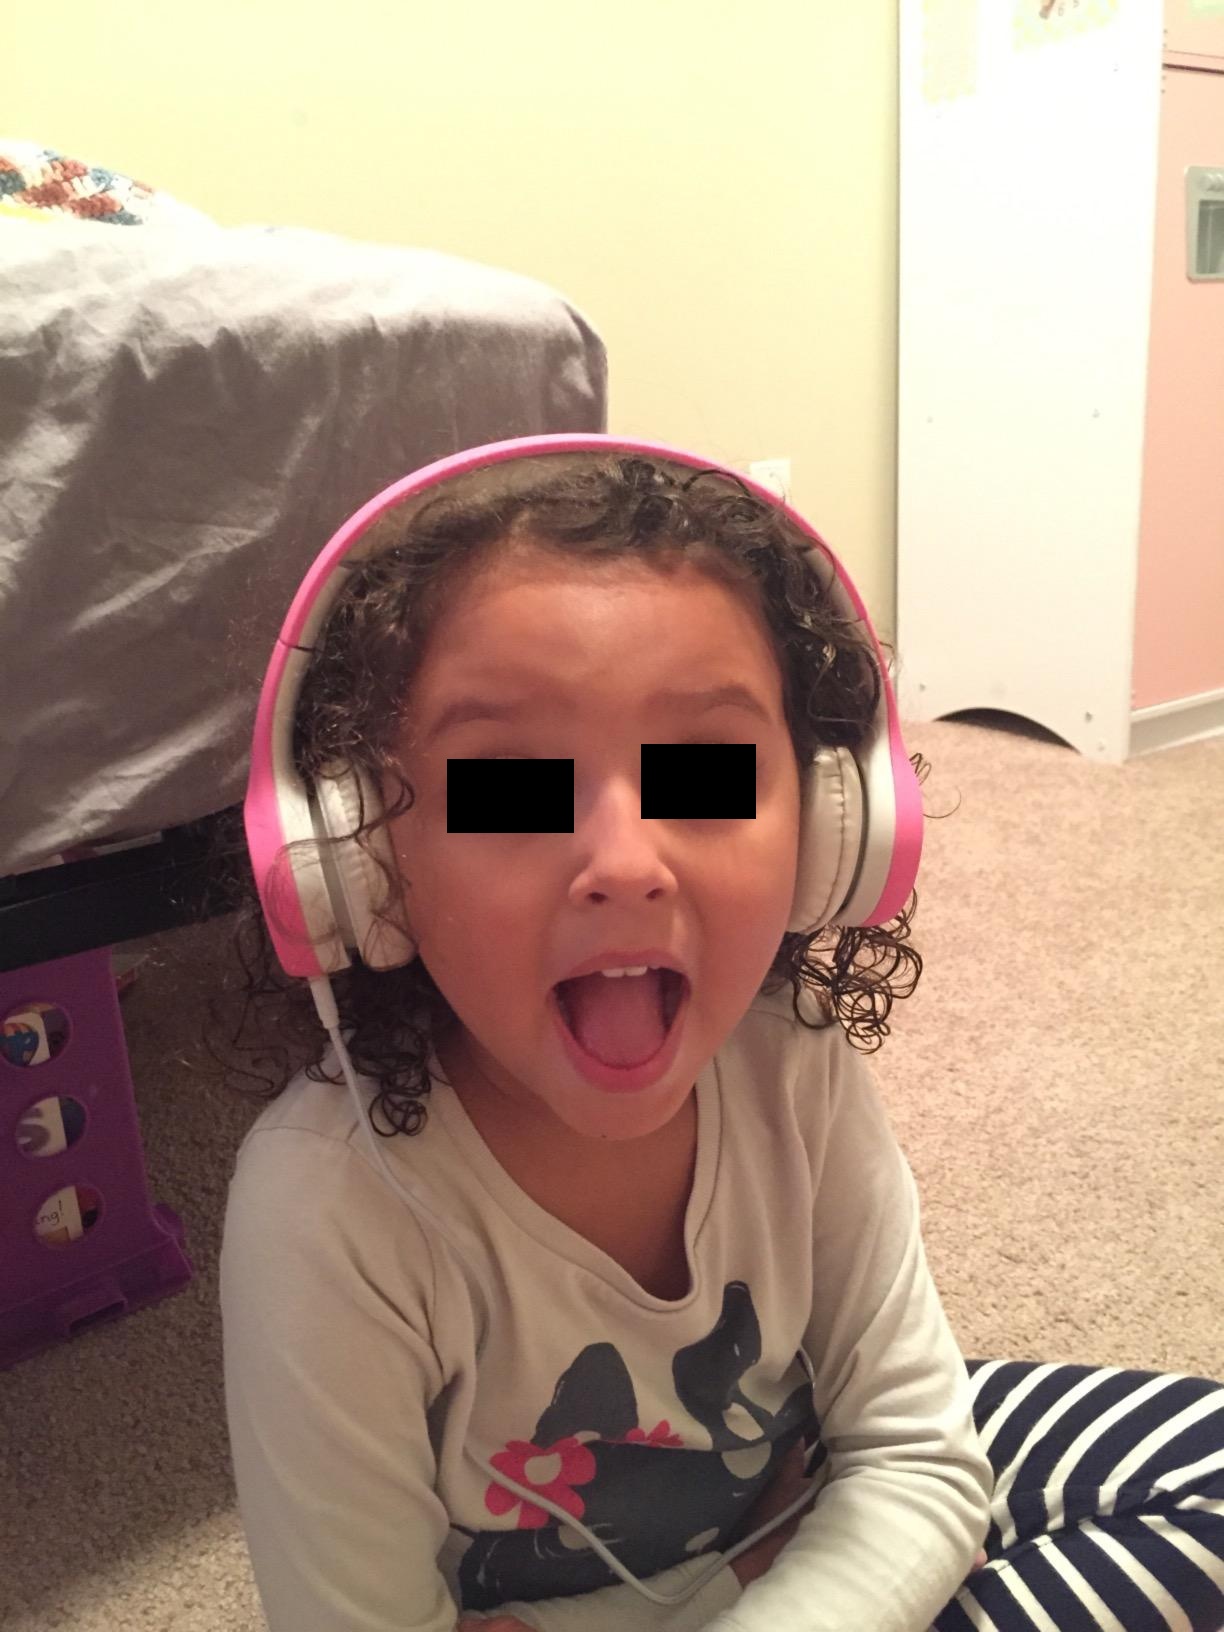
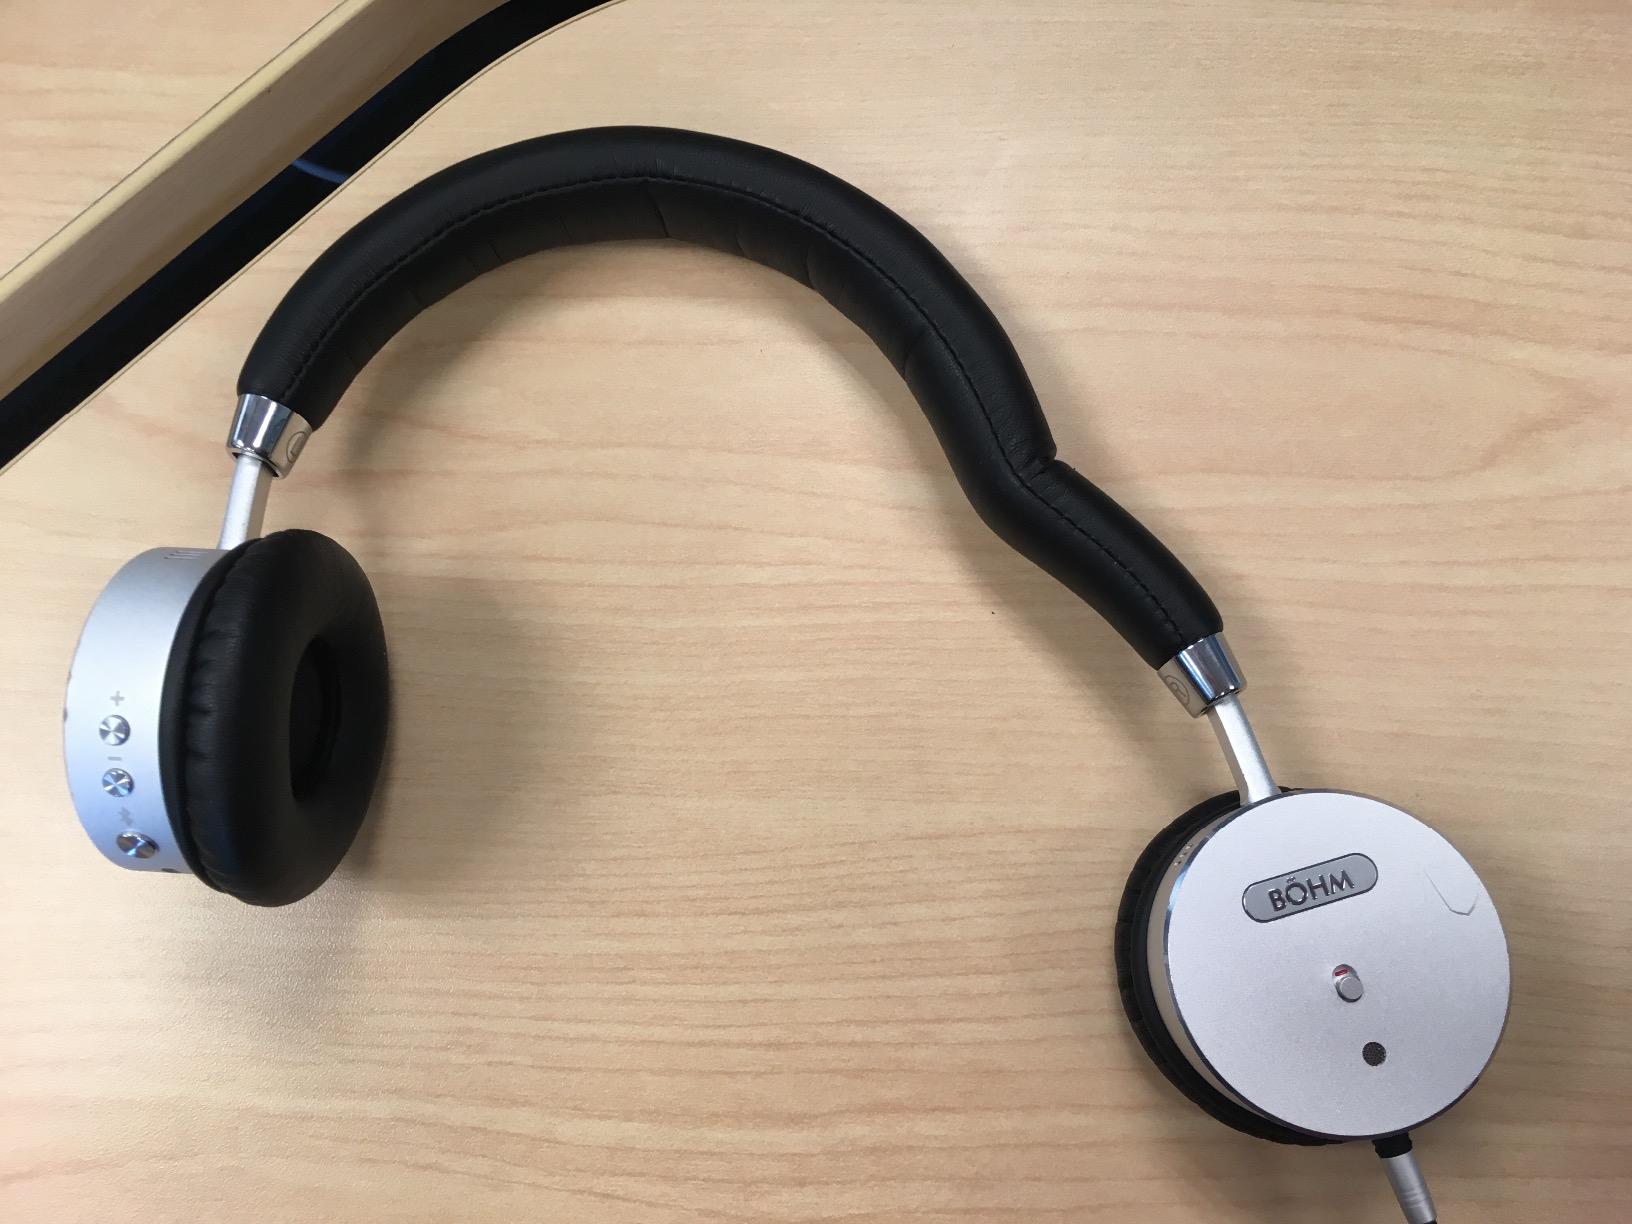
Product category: headphones
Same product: no